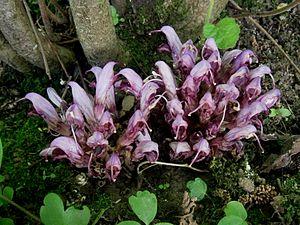
Lathraea clandestina, la lathrée clandestine, est une espèce de plantes de la famille des Scrophulariaceae selon la classification classique, ou de celle des Orobanchaceae selon la classification phylogénétique.